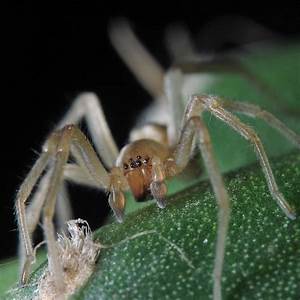
Label: spider